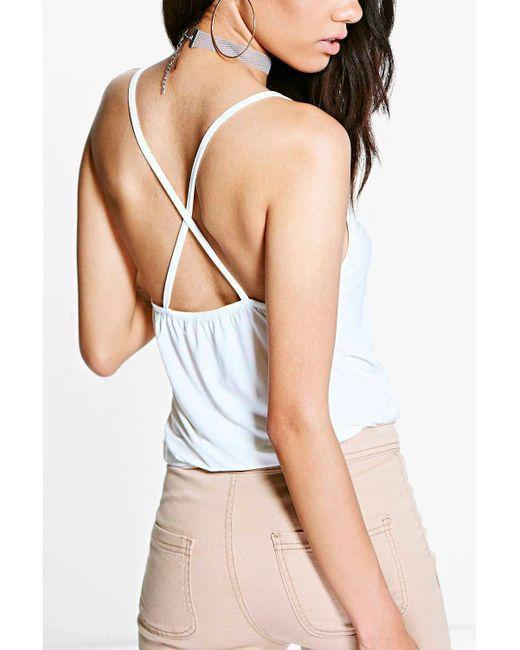
Einfaches lässiges Damenoberteil ärmelloses Baumwollmaterial